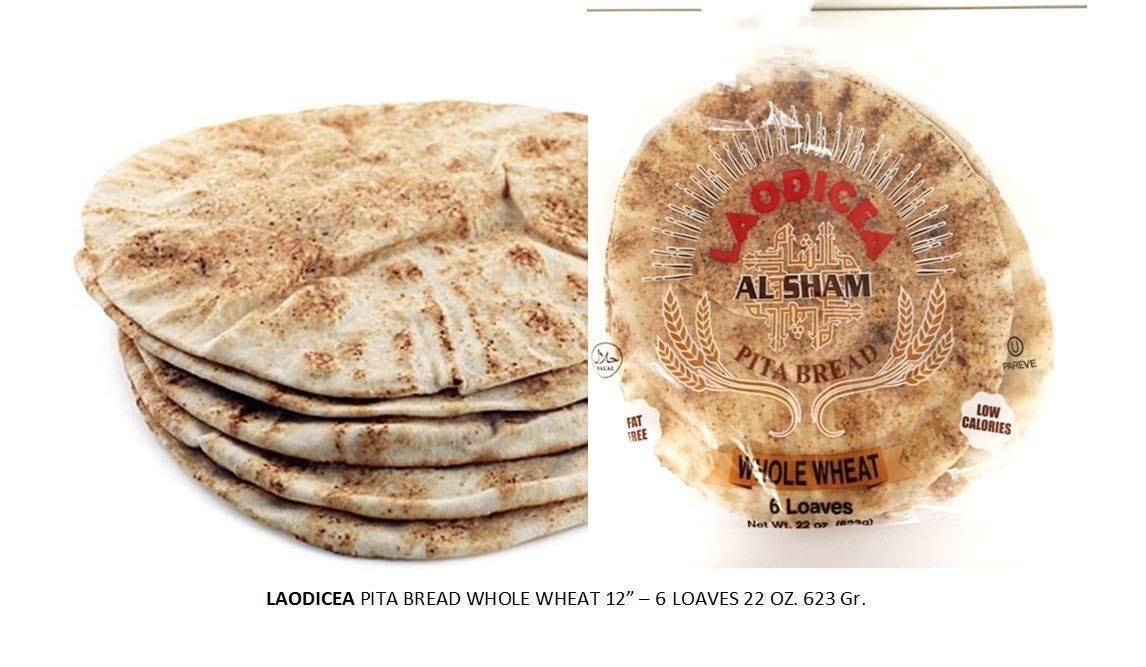
Item Name: Pita Bread - Whole Wheat - 12" loaves -10 Bags - 6 loaves per bag (SHIP ON FRIDAYS)
Value: 19.2
Unit: Ounce

Price: 42.7